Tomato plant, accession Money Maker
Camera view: horizontal (90 deg, fisheye); turntable rotation: 0 degrees
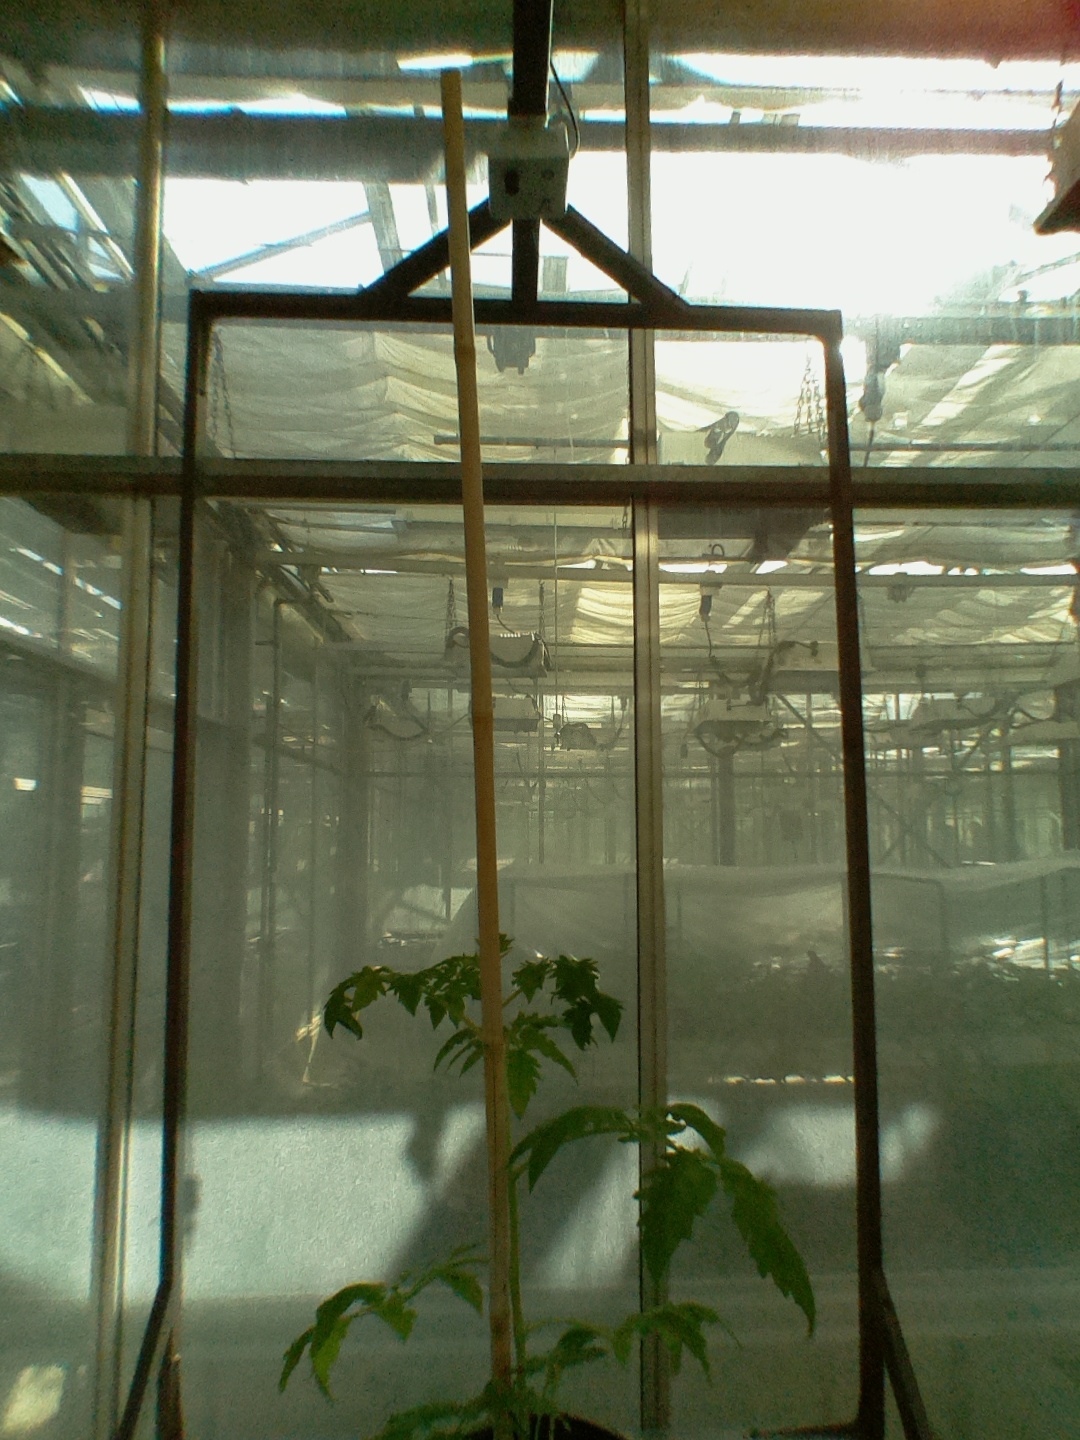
BBCH growth stage 14: 8 of true leaves visible